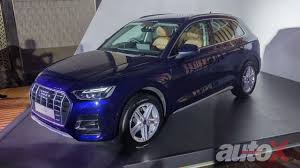
Label: noambulance